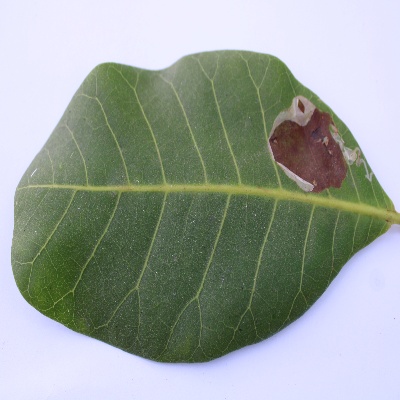
Crop: Cashew
Condition: leaf miner